Kōhei Uchimura

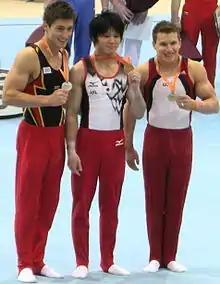
Philipp Boy (left), Uchimura (center) and Jonathan Horton (right) in 2010

In October 2010, Uchimura went to the 2010 World Championships again as a member of Japan's national team. As in 2009, he dominated the all-around prelims and finals, taking his second consecutive all-around title by a margin of 2.251 points ahead of Philipp Boy. In the all-around final, he had the top score of the day on floor, and highest execution mark (9.666) for a Yurchenko 2½ twists on vault. He contributed to Japan's team silver medal by competing in the team final on all events except still rings too. He qualified for two event finals, winning silver on floor, and bronze on parallel bars.